Greater Central Asia

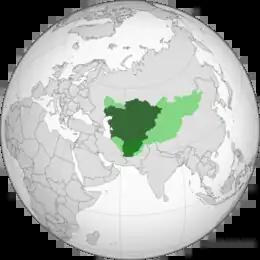
A depiction of Central Asia in dark-green along with some nearby associated regions in light-green.

Greater Central Asia (GCA) is a variously defined region encompassing the area in and around Central Asia, by one definition including Pakistan, Iran, Turkey, Xinjiang (in China), and Afghanistan, and by a more expansive definition, excluding Turkey but including Mongolia and parts of India and Russia. The region was historically interconnected religiously, economically, and otherwise, being important as part of the Silk Road trading network until the 15th century; the competition between Soviet, British, and Chinese spheres of influence split the region apart in the 20th century. In the 21st century, it has been contested by a number of major powers, such as America, China and Russia.